Annabelle Dreville

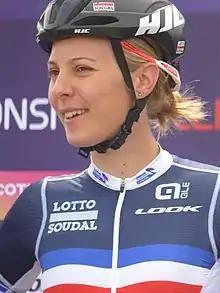
Dreville at the 2018 European Road Cycling Championships.

Annabelle Dreville (born 4 March 1995) is a French former professional road racing cyclist, who rode professionally between 2016 and 2018 for UCI Women's Teams and . She won a bronze medal in the under-23 road race at the 2014 European Road Championships. Dreville represented her country in the time trial and road race at the 2015 European Games in Baku, Azerbaijan.